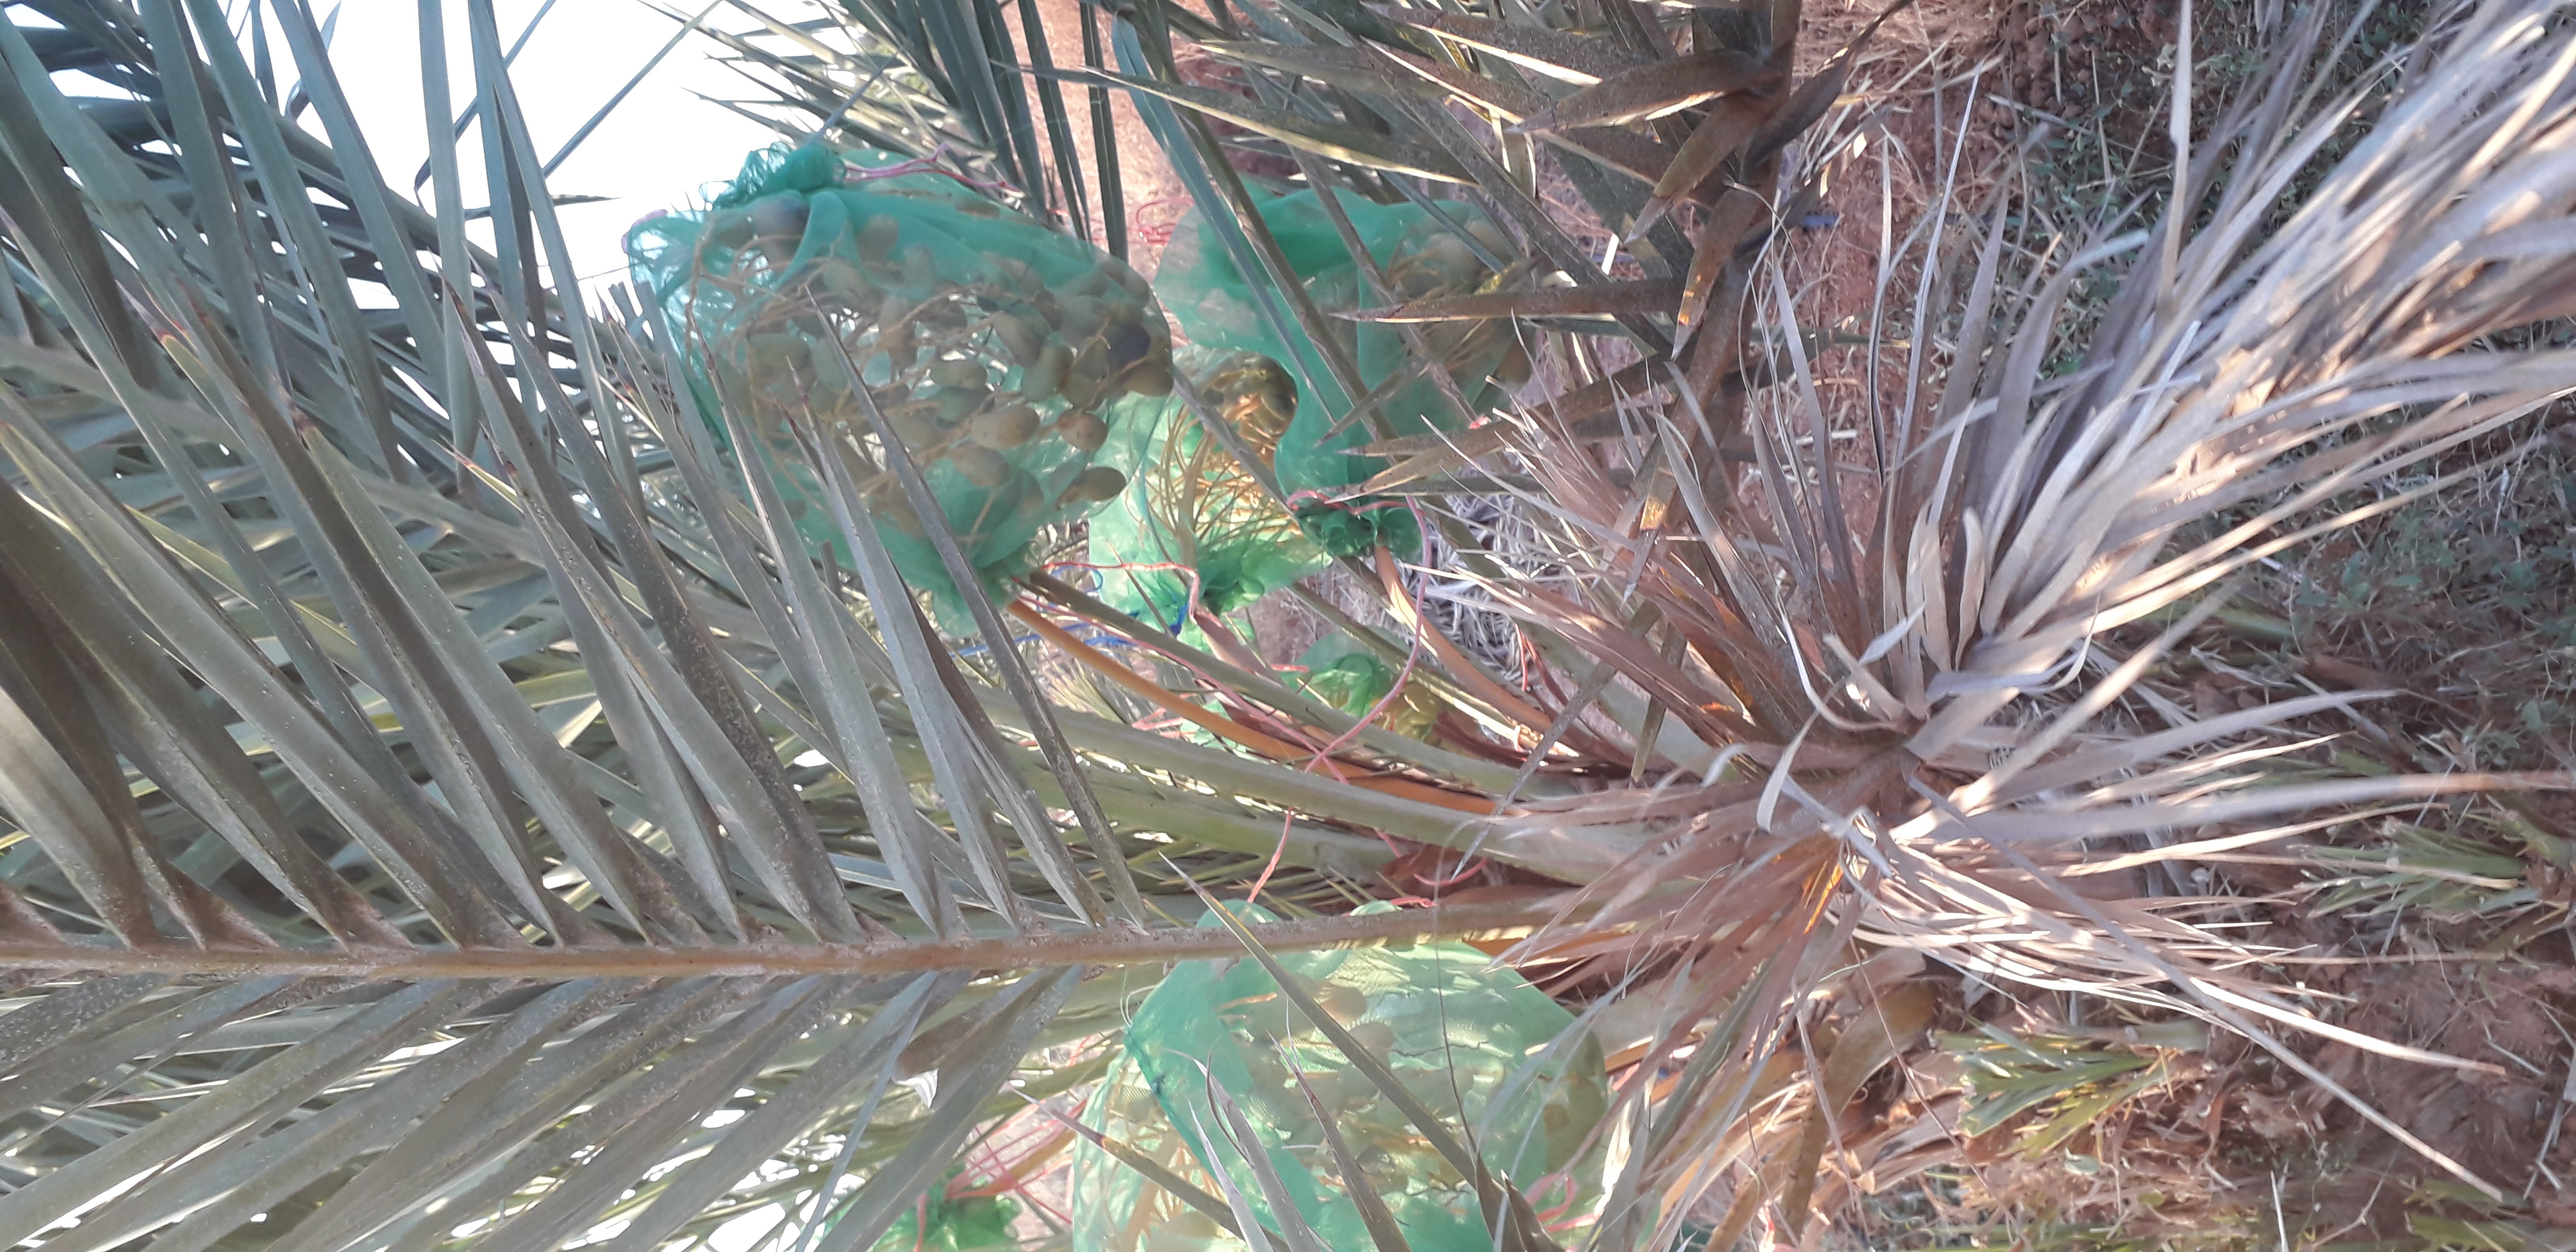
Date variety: Boumajhoul